Contralateral brain

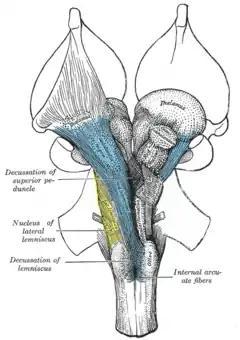
Some afferent decussations.

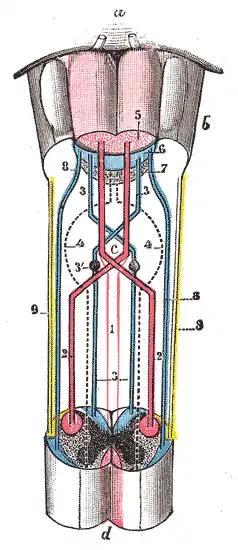
Pyramidal decussations.

Anatomically, the contralateral organization is manifested by major decussations (based on the Latin notation for ten, 'deca,' as an uppercase 'X') and chiasmas (after the Greek uppercase letter 'Χ,' chi). A decussation denotes a crossing of bundles of axonal fibres inside the central nervous system. Due to decussations the efferent connections of the cerebrum to the basal ganglia, the cerebellum and the spine are crossed; and the afferent connections from the spine, the cerebellum and the pons to the thalamus are crossed. Thus, motor, somatosensory, auditory, and visual primary regions in the forebrain predominantly represent the contralateral side of the body.